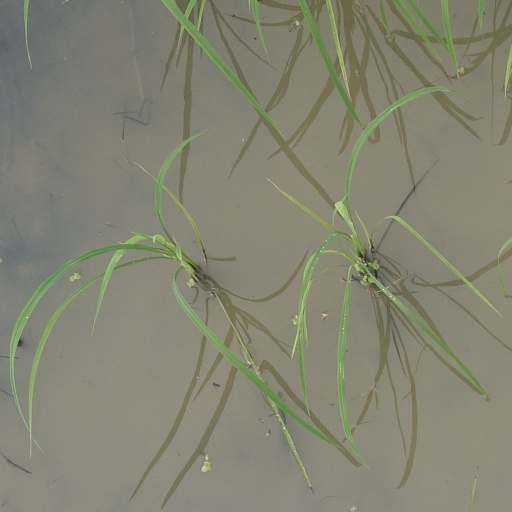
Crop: rice